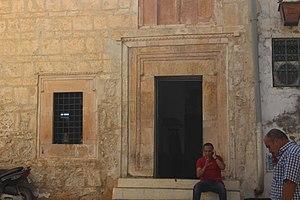
C'est la Mosquée Sidi El Bahri de Sfax, une des plus vieilles mosquées de Sfax. Elle se retrouve près de Beb El Diwan à l'intérieur de la Médina de Sfax.